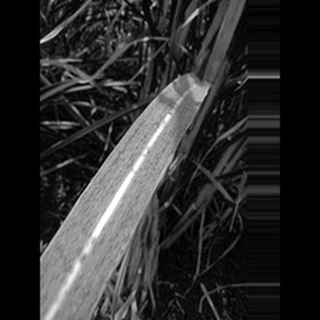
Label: sugarcane_rust